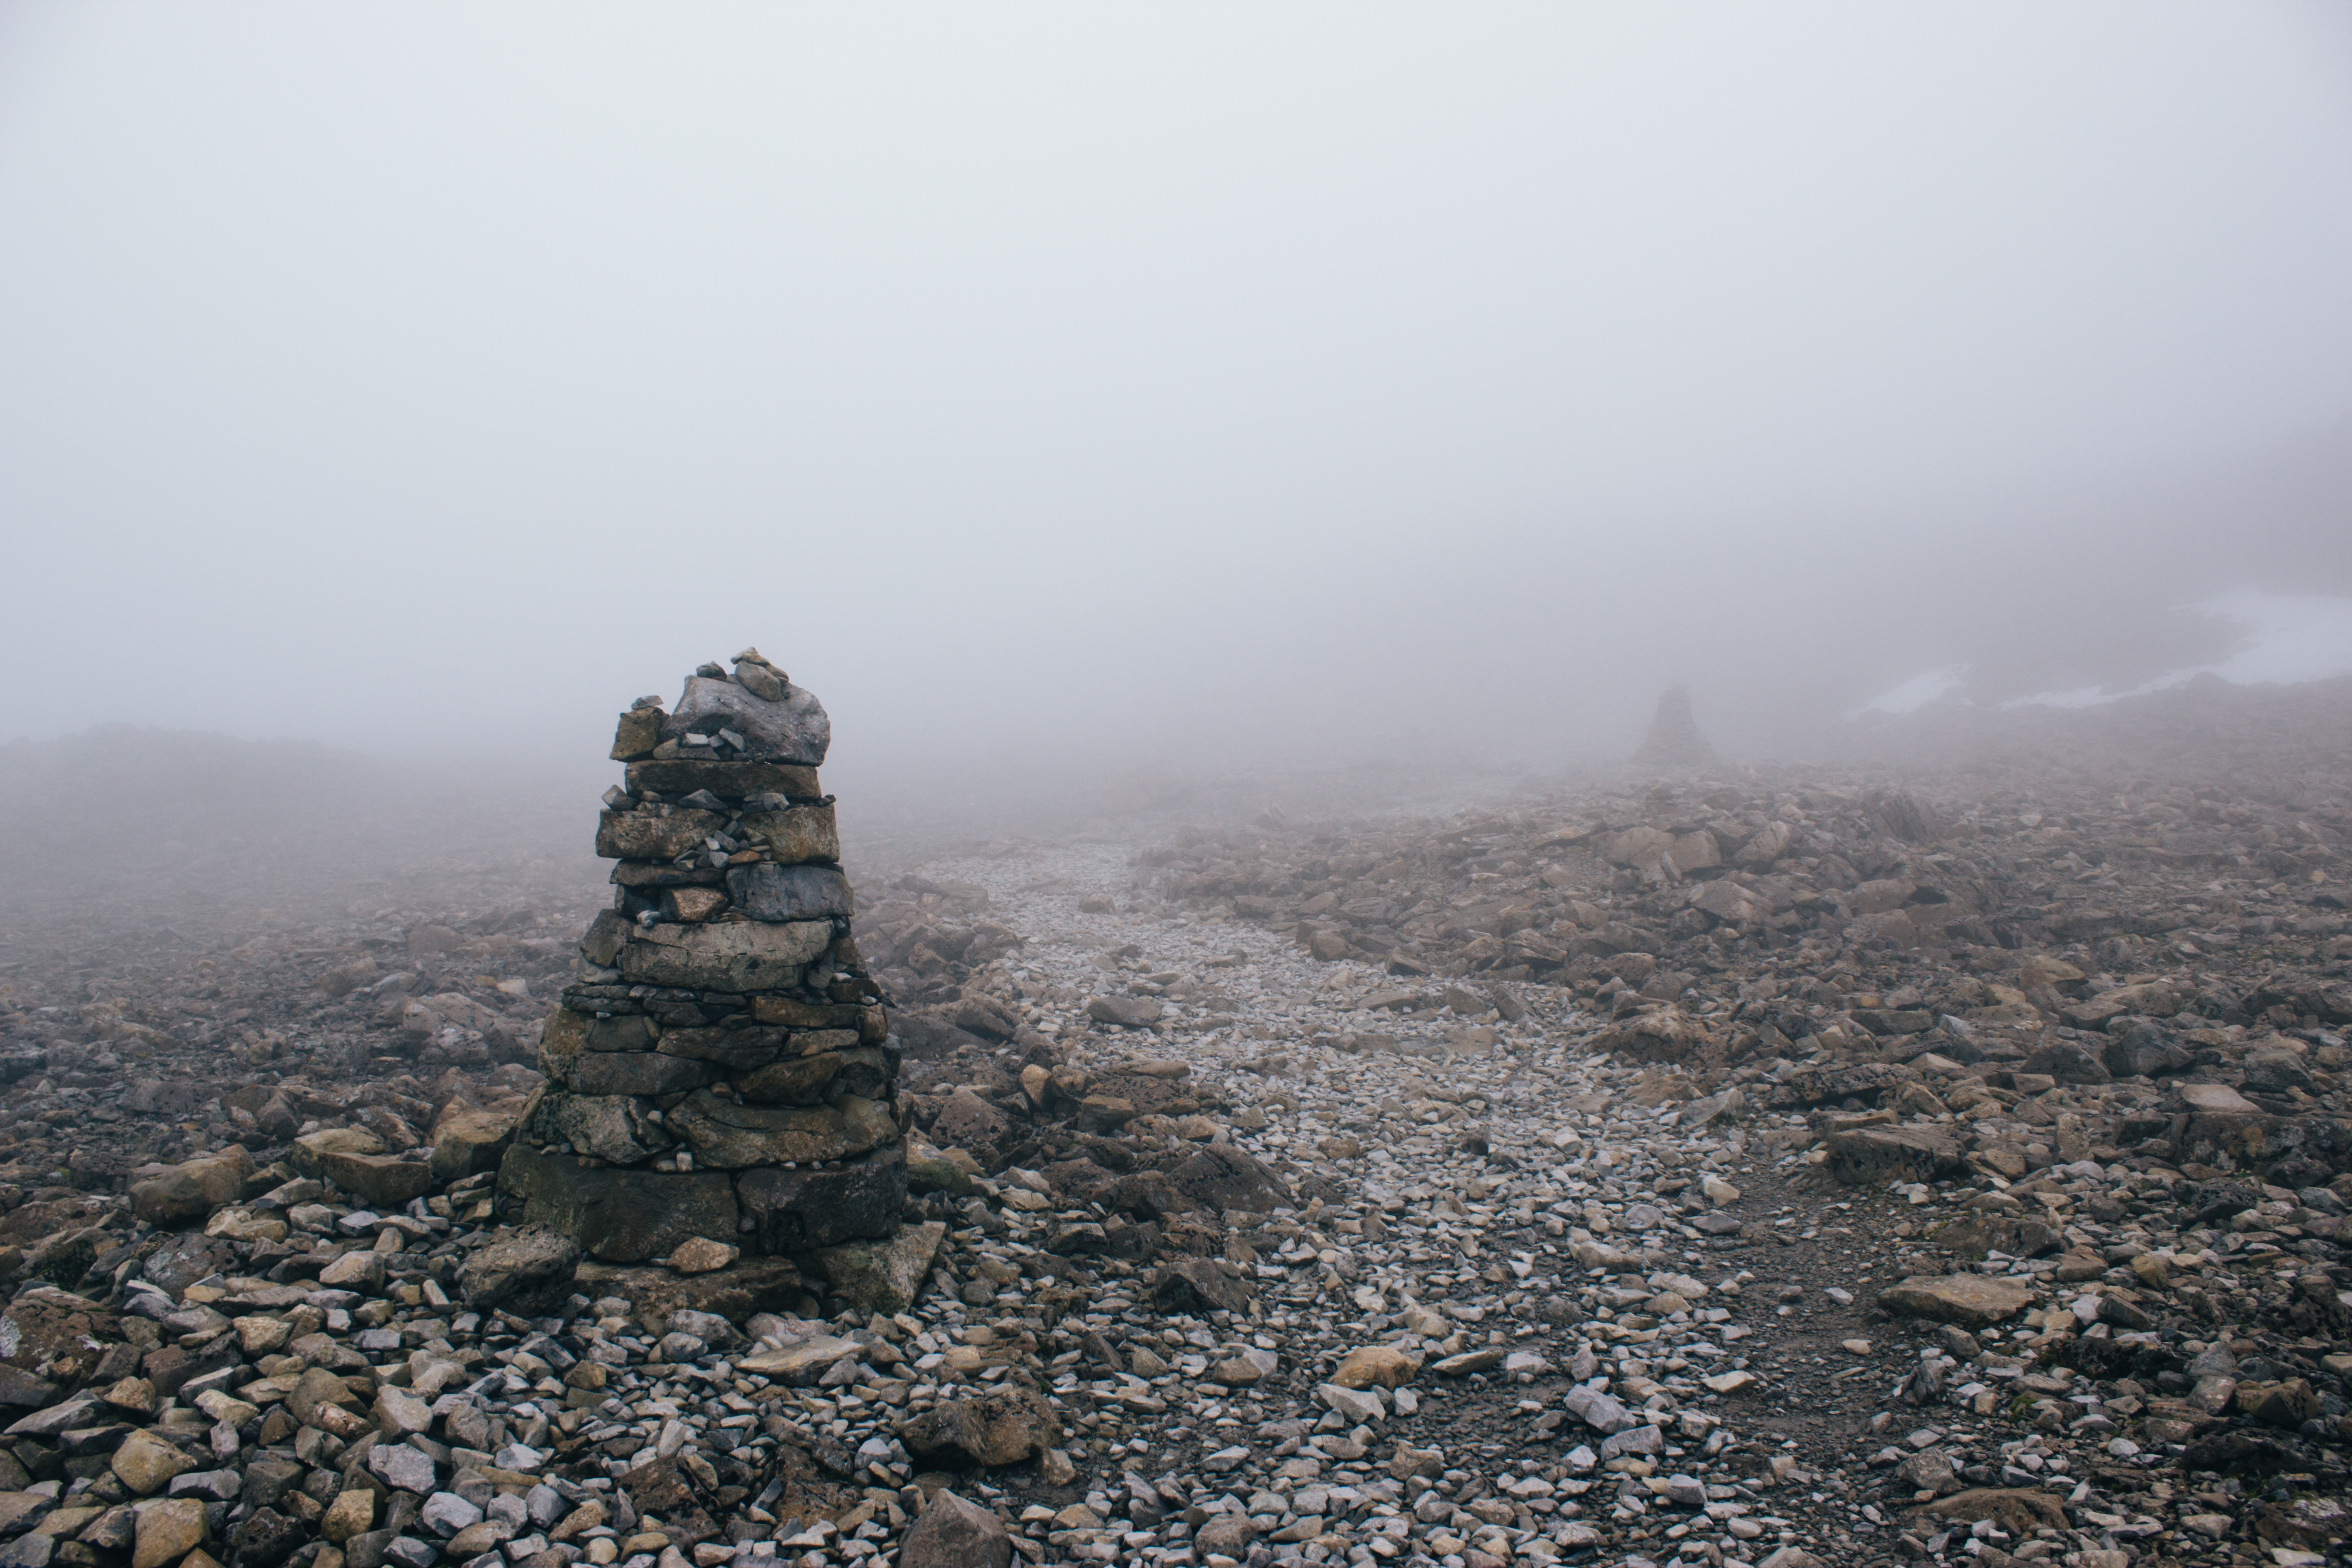
rock, mountain, snow, fog, mist, hill, weather, ridge, summit, geology, natural environment, atmospheric phenomenon, mountainous landforms